Treehouse of Horror

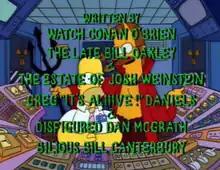
The "scary names" for the writers in "Treehouse of Horror IV".

Beginning with "Treehouse of Horror II", the producers decided to give the cast and crew of the show 'scary names' in the opening and closing credits. Although the names quickly became more silly than scary, there have been a wide variety of special credits, from simple names like "Bat Groening" or "Chains Hell Brooks" to complex ones like "Dan CastellanetarghaGAHEGGA (Smash) Gurgle Mr. Hyde". Sam Simon, who left the show during the fourth season, still receives "developed by" and "executive producer" credits, and until "Treehouse of Horror XXII", he had been listed in "Treehouse of Horror" episodes as "Sam 'Sayonara' Simon" and between "Treehouse of Horror XXII" and "Treehouse of Horror XXV" as "simonsam@TWITterror". However, following his death in March 2015, he has simply been credited as "Sam Simon" starting from "Treehouse of Horror XXVI".